In the Shadow of the Revolution

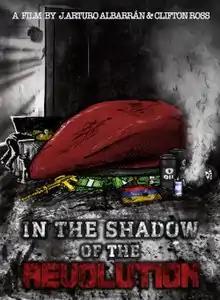
Film poster

In the Shadow of the Revolution is a 2017 documentary film directed by J. Arturo Albarrán and Clifton Ross, an American-Venezuelan collaboration. The film portrays a critical perspective of the Bolivarian Revolution from the left wing, offering an alternative point of view and a counternarrative explaining the corruption, inefficiency and authoritarianism of the Venezuelan government that created a deep economic crisis and political unrest. The documentary includes interviews of social movement activists, journalists, and academics.